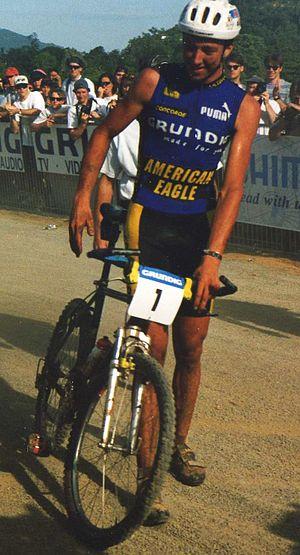
Bart Brentjens est un cycliste néerlandais, spécialiste du VTT et en particulier du cross-country.